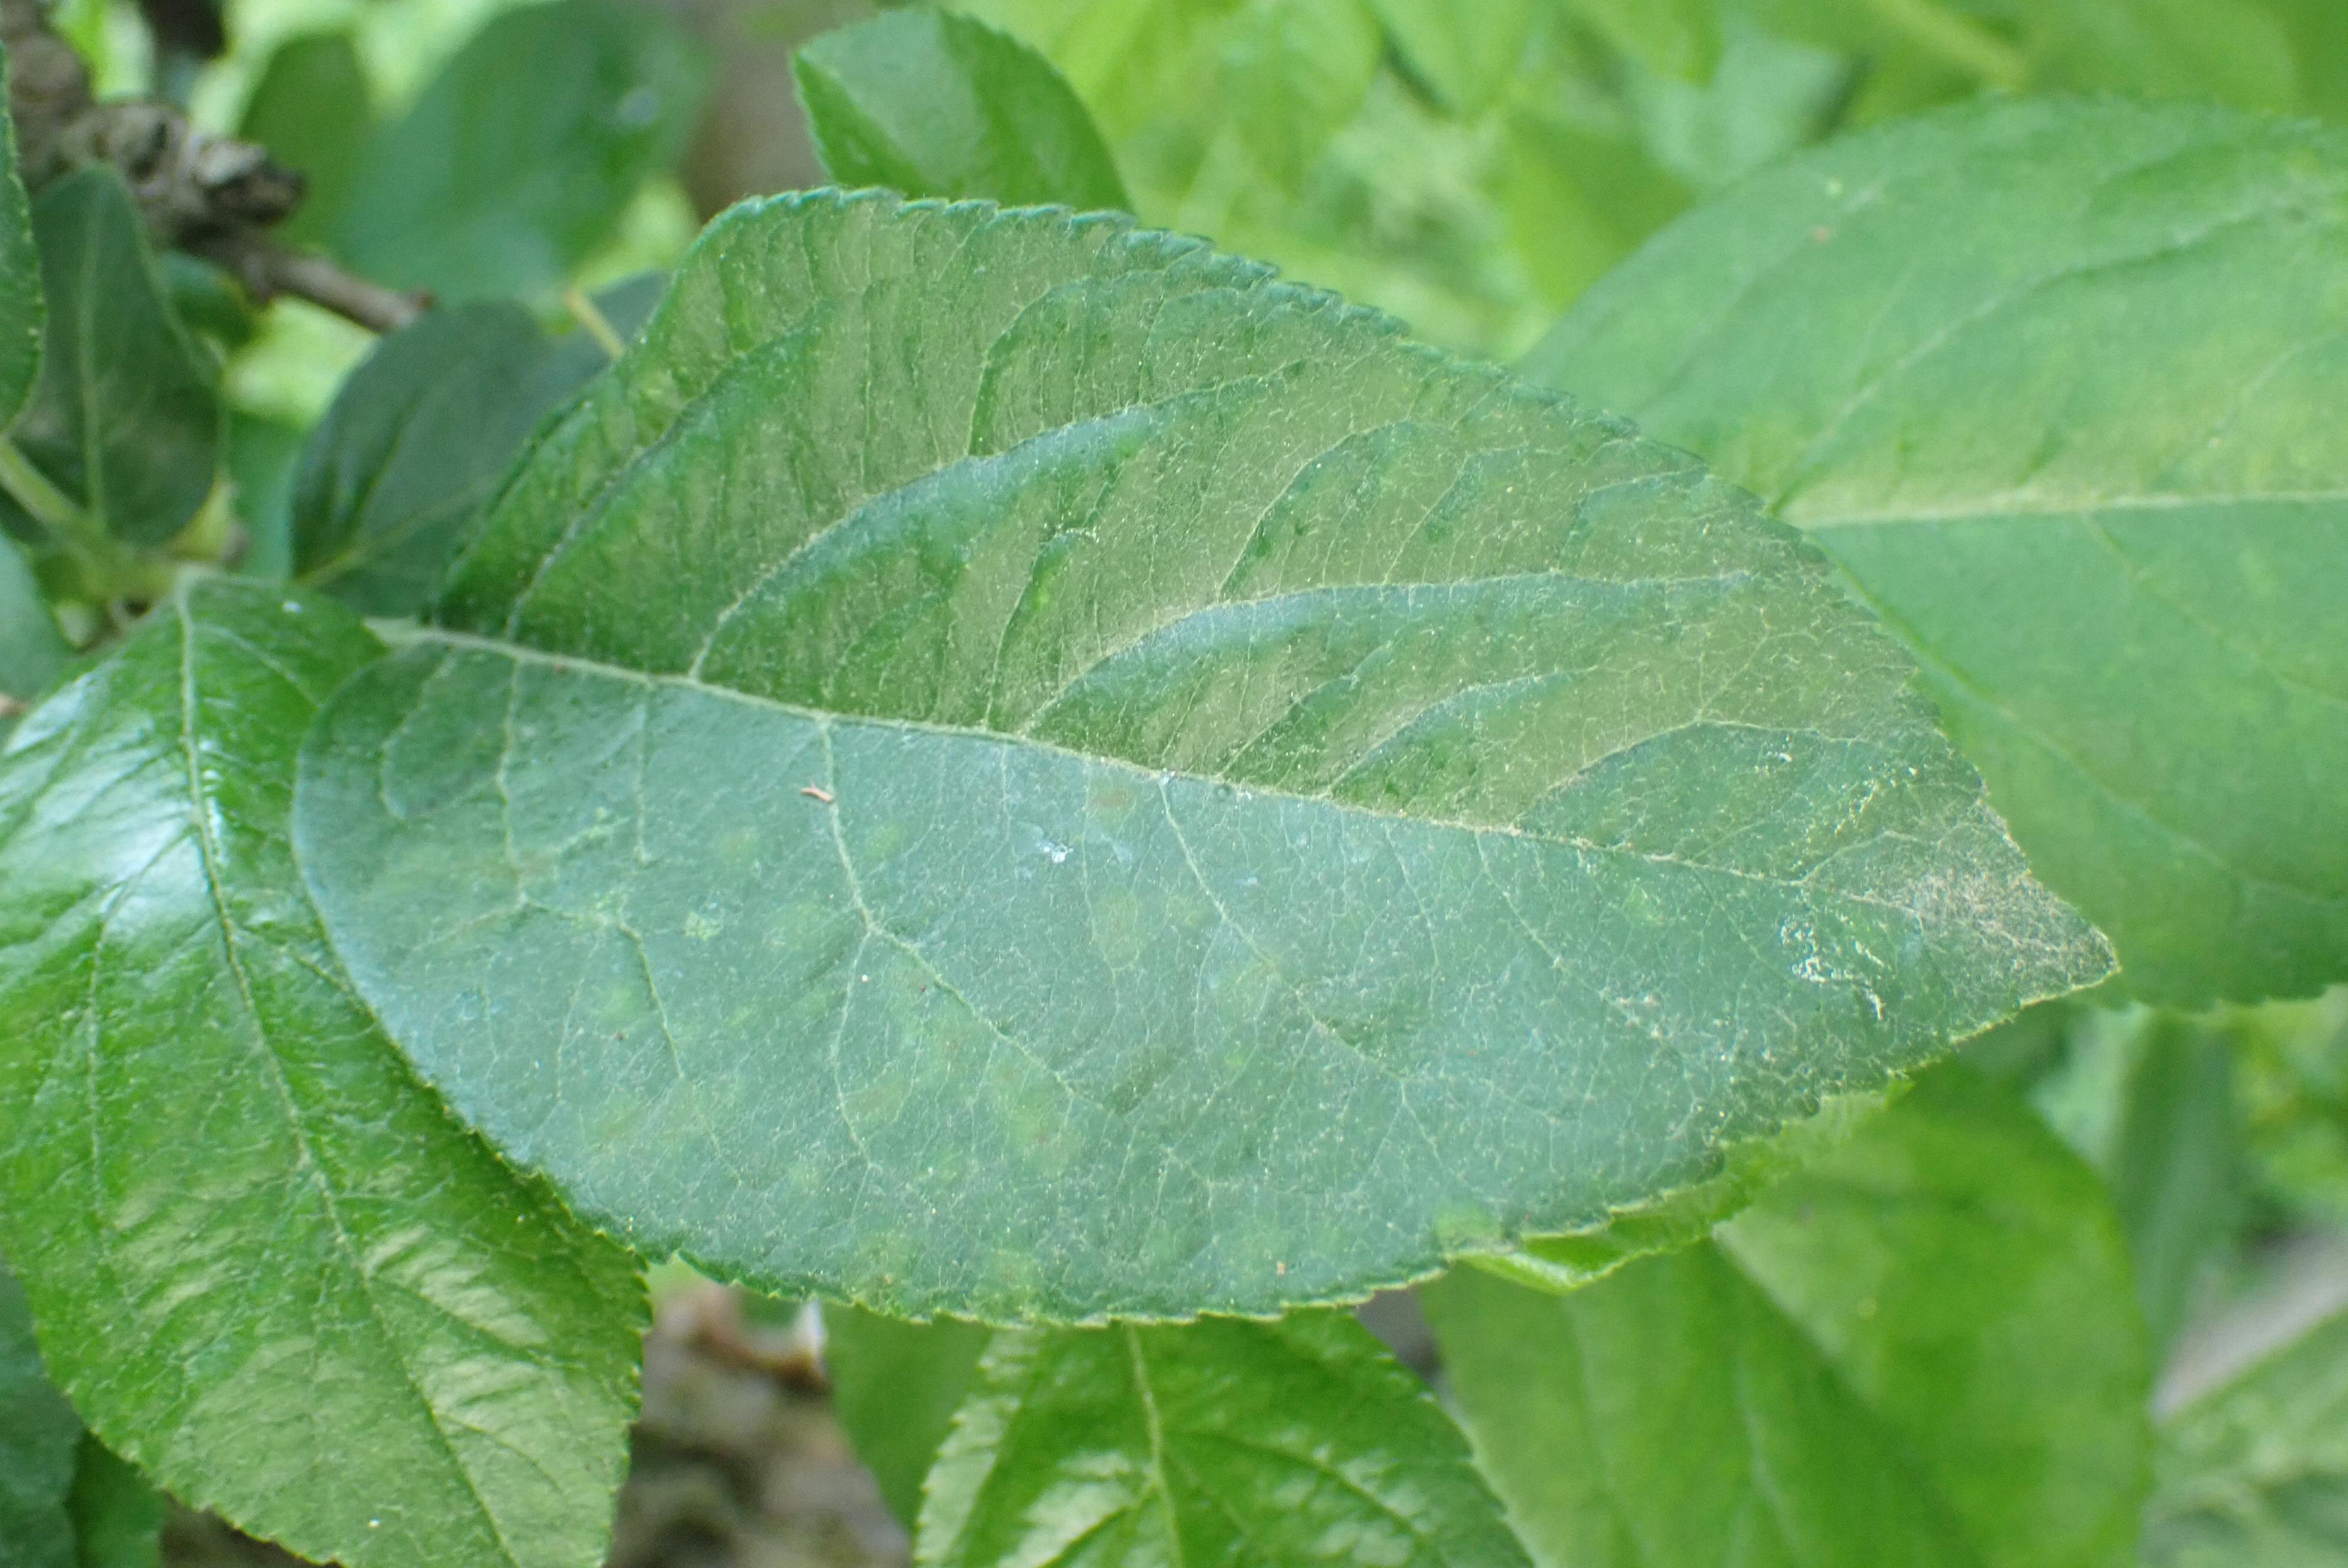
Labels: scab